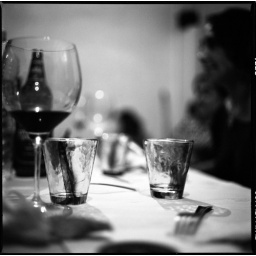
bronica still life in black and white